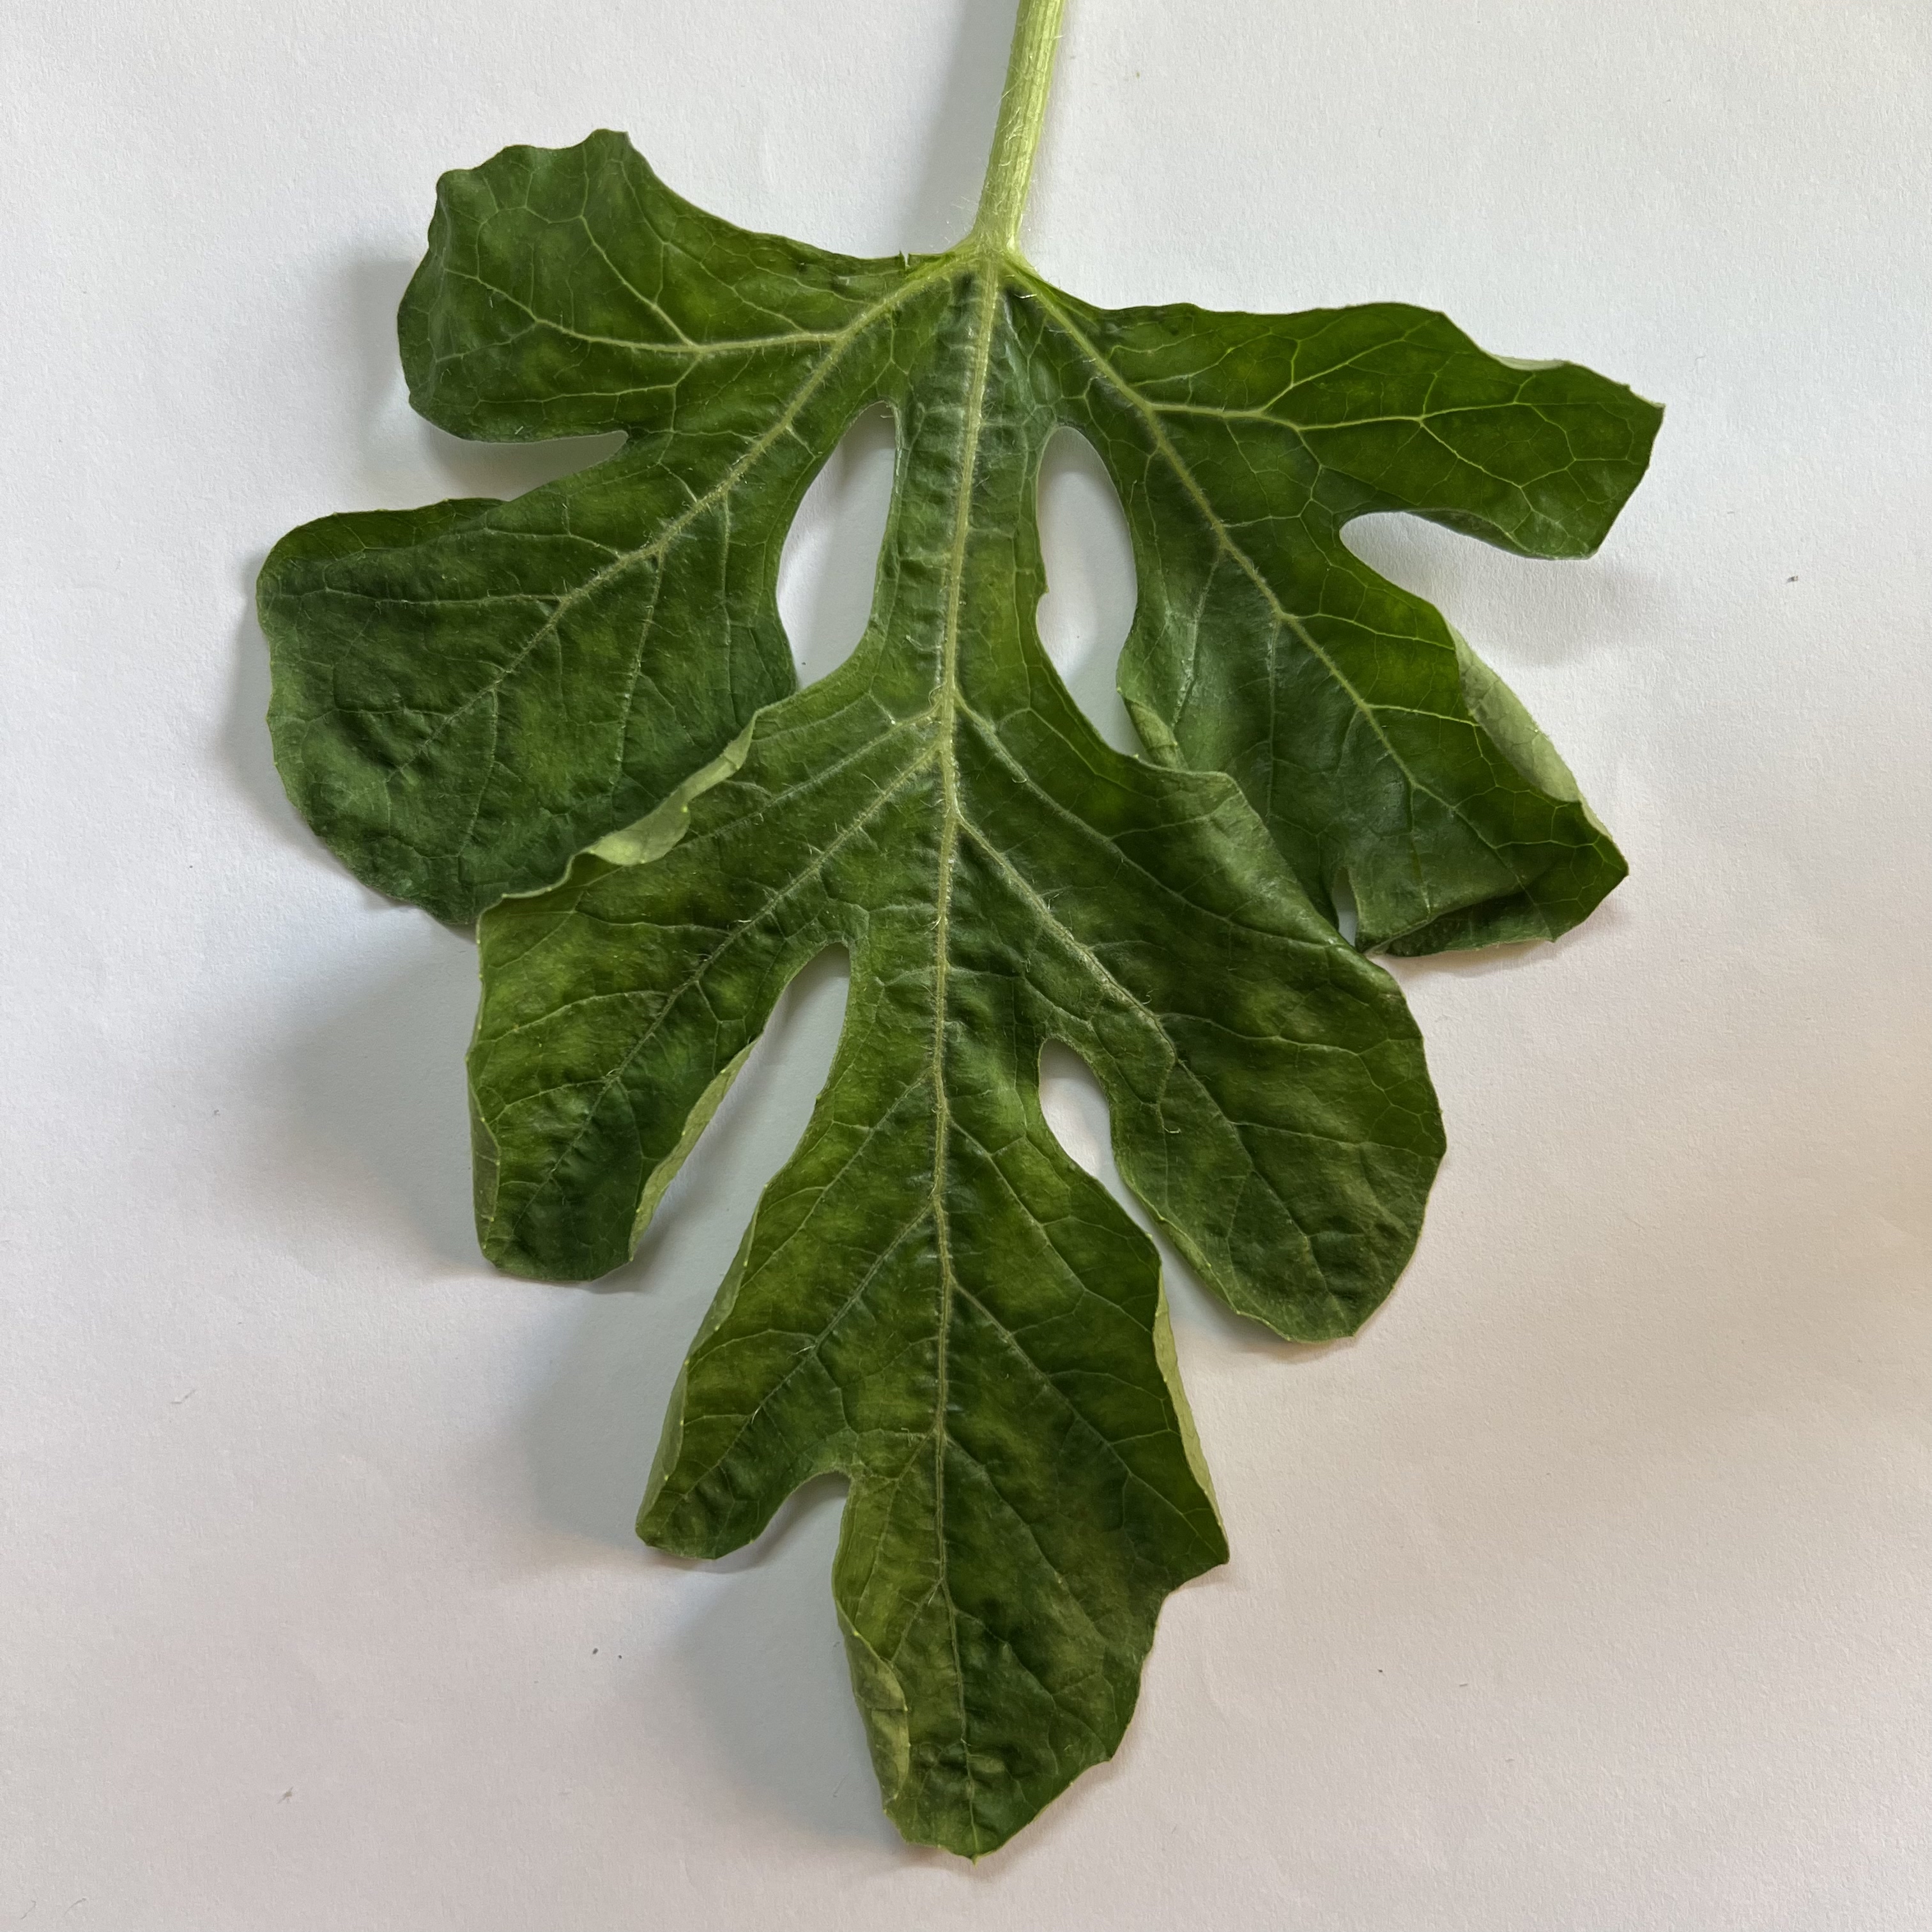
Label: Healthy